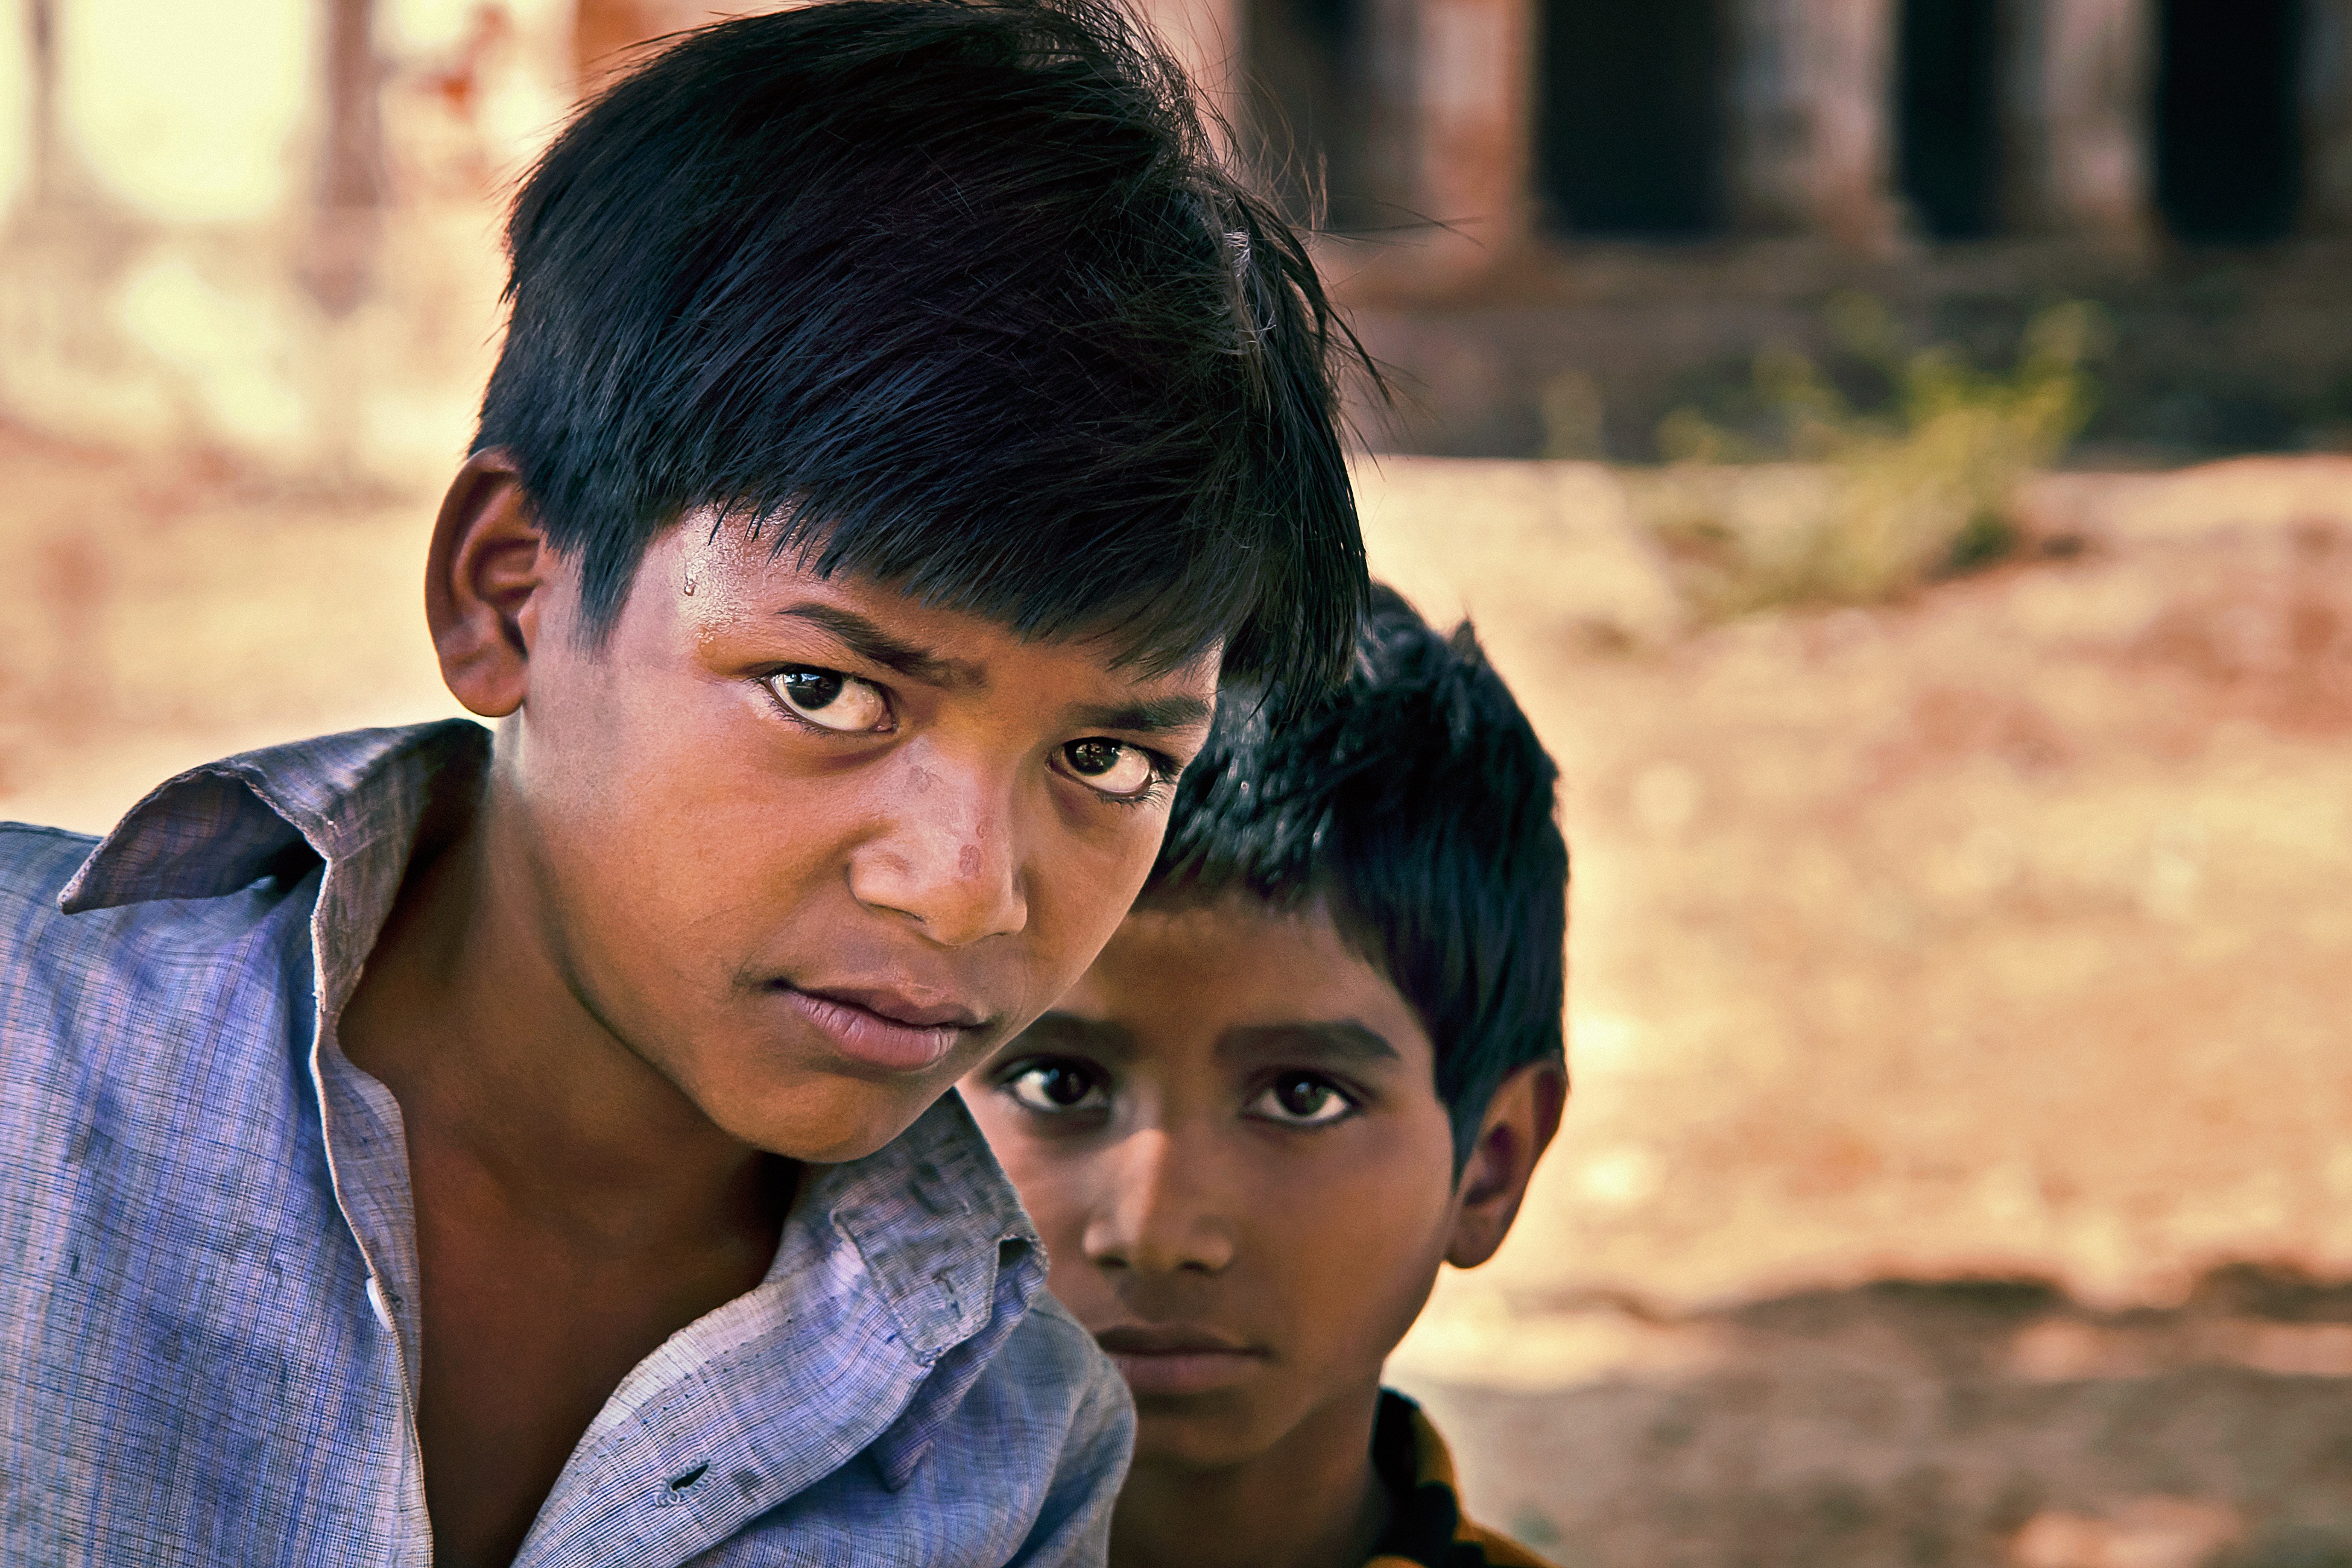
man, person, people, girl, woman, photography, kid, travel, male, asian, portrait, model, young, romance, child, together, ethnic, son, outdoors, team, temple, eye, boys, photograph, beauty, culture, indian, emotion, photo shoot, indian family, portrait photography